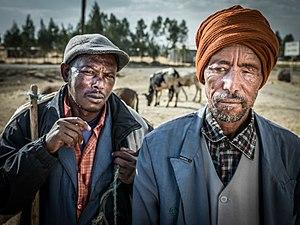
L'Éthiopie possède une économie essentiellement agricole, fragilisée par des sécheresses, des pénuries alimentaires et des conflits politiques, cependant elle transite actuellement vers une économie industrielle et exportatrice. Depuis les années 2000, la croissance de son PIB est l'une des plus importantes au monde aux alentours des 10 % par an. Cela a permis une sortie de l’extrême pauvreté pour une bonne partie de la population, passant de 55,5 % de la population en 1999 a 26,7 % en 2016. Elle n'est pas membre de l'Organisation mondiale du commerce mais une procédure d’adhésion a été lancée en 2003.